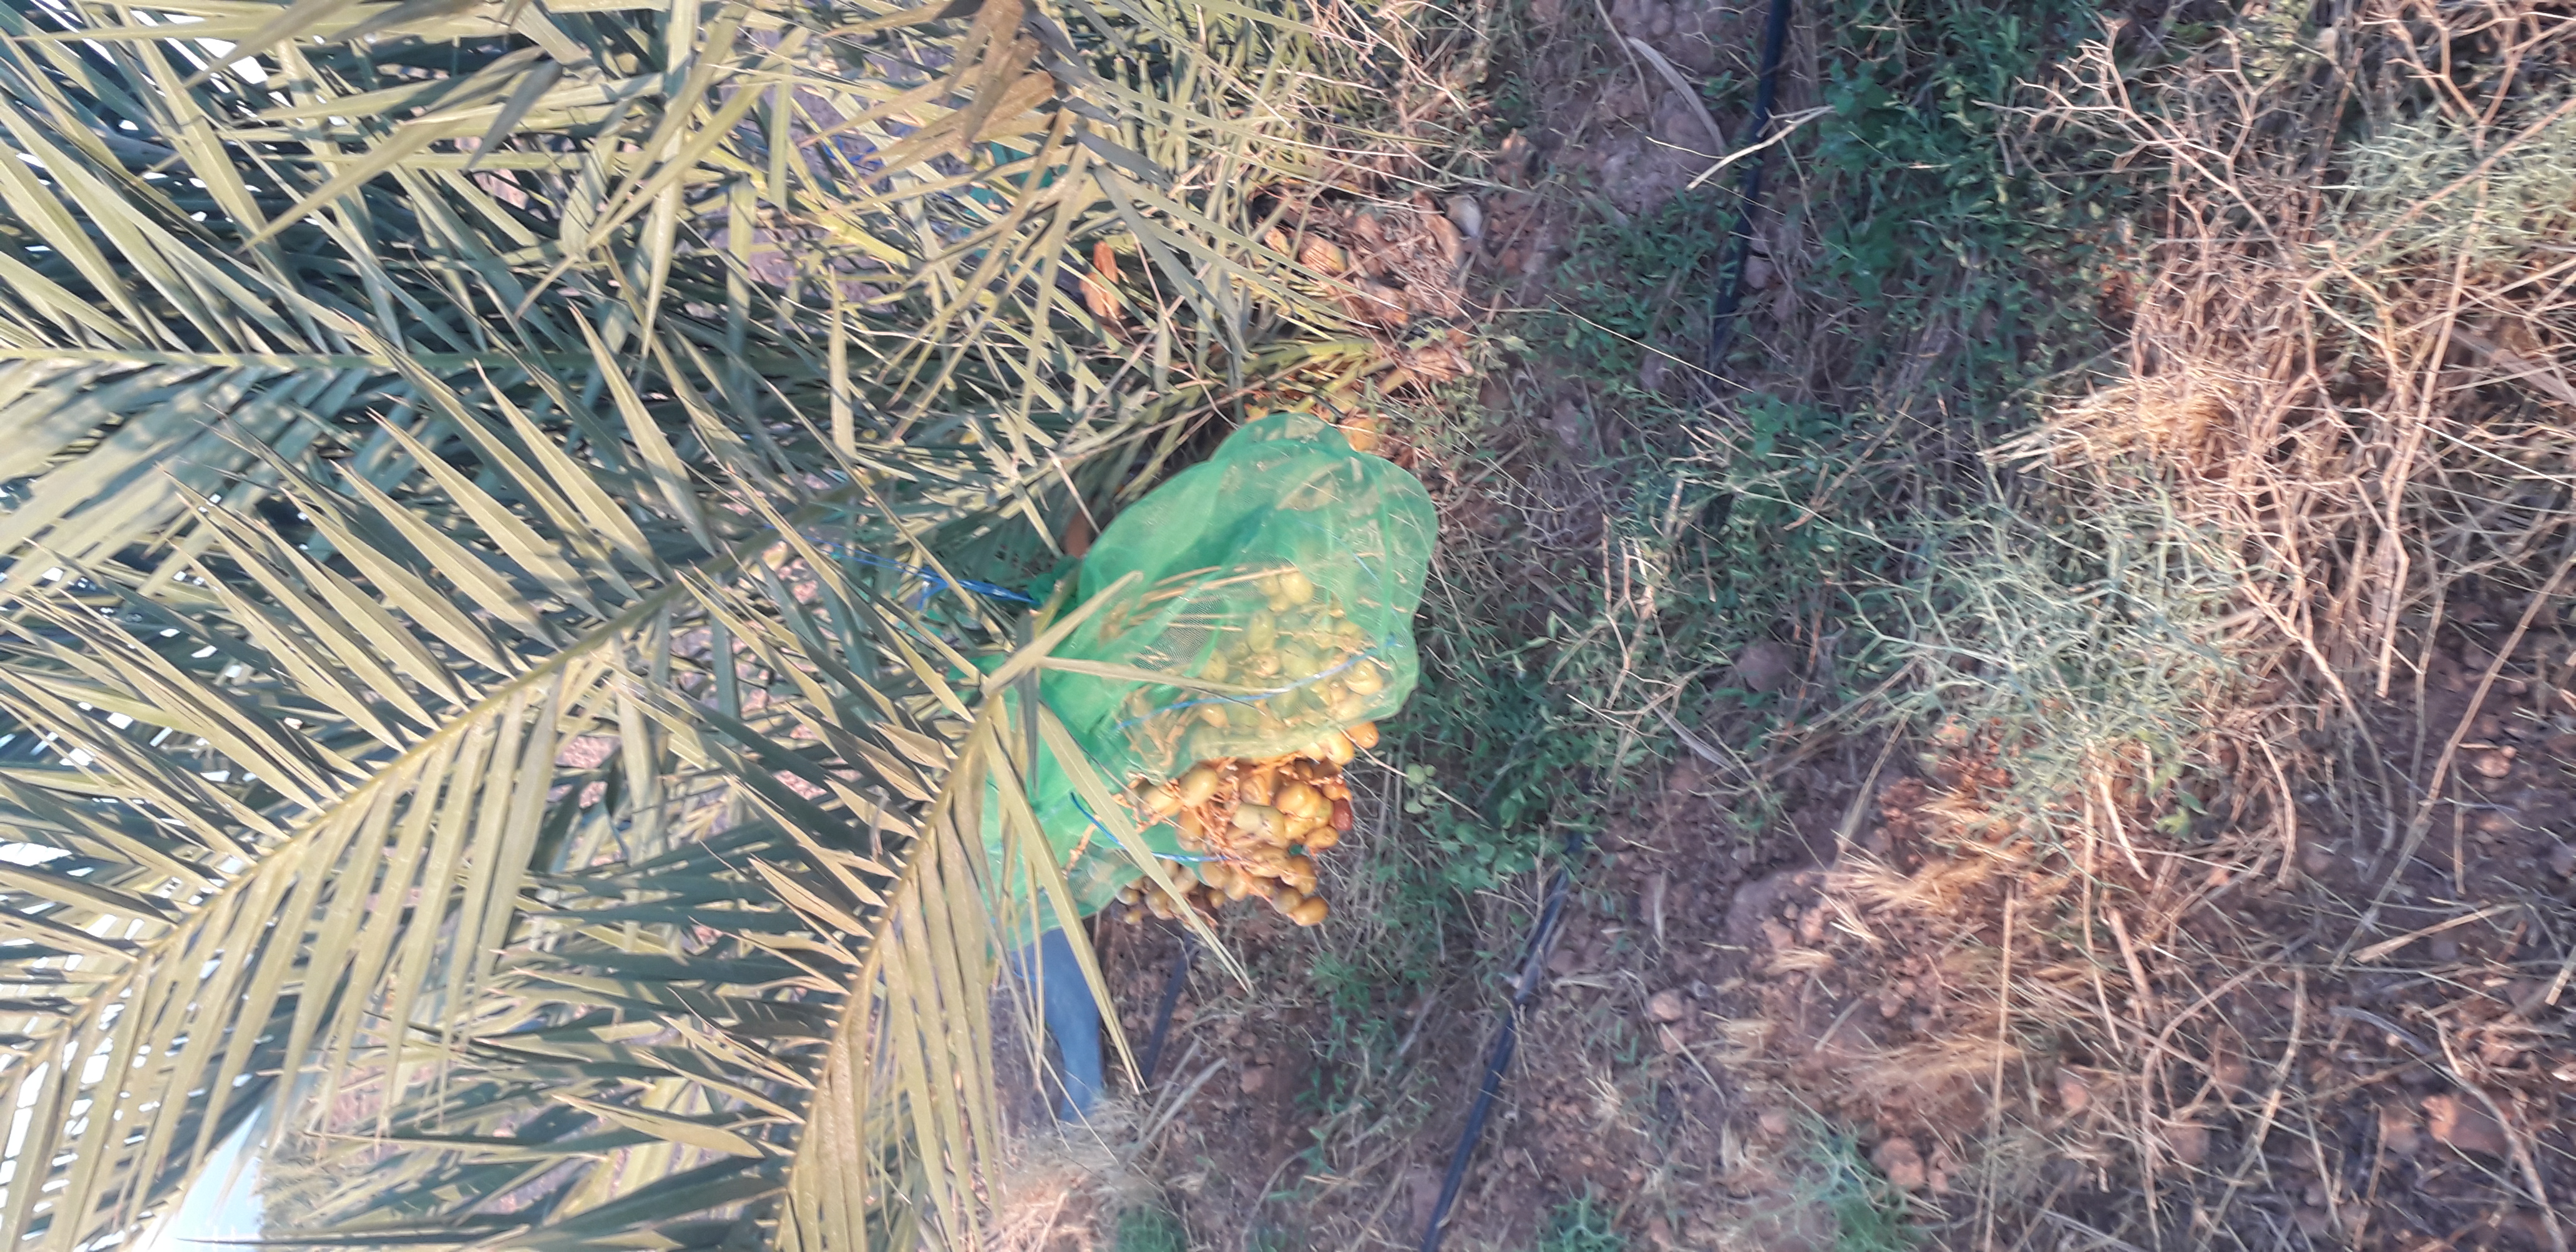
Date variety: Boufagous